Weka

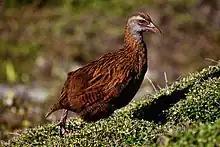
Weka in its habitat on top of a bush

The buff weka ("Gallirallus australis hectori") formerly inhabited the eastern districts of the South Island but is now confined to Chatham Island and Pitt Island, to which it was introduced in the early 1900s, and where they are widely hunted and eaten in the autumn (due to their status as non-native to the islands).